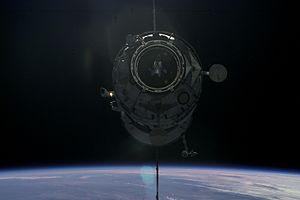
Progress M-SO1 était un vaisseau Progress modifié utilisé pour apporter le module d'amarrage Pirs à la Station spatiale internationale. Il est basé sur le vaisseau Progress-M 11F615A55, avec le module de fret pressurisé enlevée pour installer Pirs, et avait la numéro de série 301.